Arki Fort

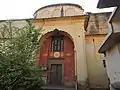
Arki Fort

The Arki Fort is a historic hill fort located in Arki, Solan district, Himachal Pradesh, India. It was constructed in late 17th century and served as the palace and military stronghold of the rulers of the Baghal State (also known as Bhakhal). The Fort was captured by the Gurkhas in 1806. Rana Jagat Singh, the ruler of Baghal had to take refuge in Nalagarh. During this period from 1806 - 1815, the Gurkha General Amar Singh Thapa used Arki as his stronghold to make further advances into Himachal Pradesh as far as Kangra. Arki became the capital of Baghal in the 17th century and remained so until the British era. The fort complex, set on a forested ridge, features a multi-storeyed palace, courtyards, and richly decorated halls. It is noted for its blend of Rajput and Mughal architectural elements and for its surviving Pahari (Himalayan school) murals.